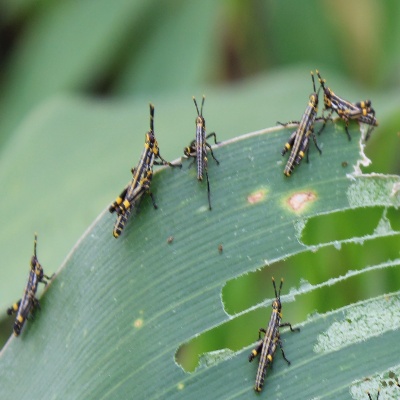
Crop: Maize
Condition: grasshoper